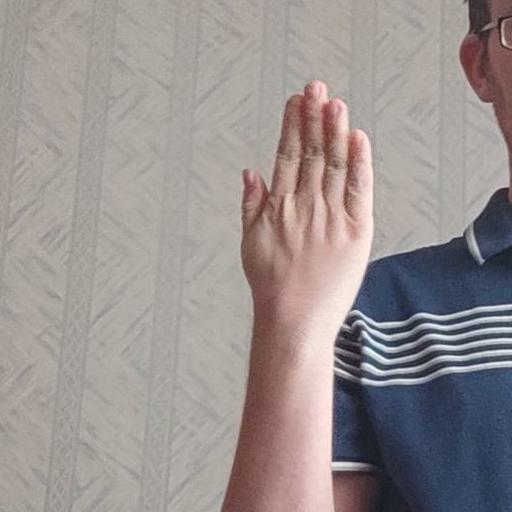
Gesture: stop_inverted